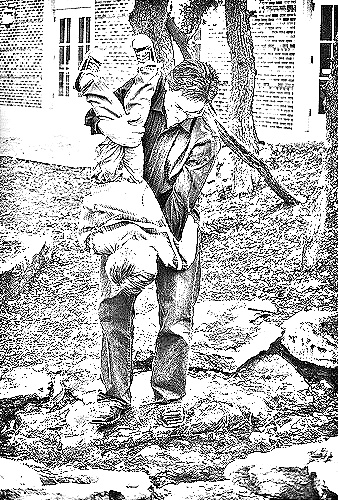
Portrait style: Sketch Portrait